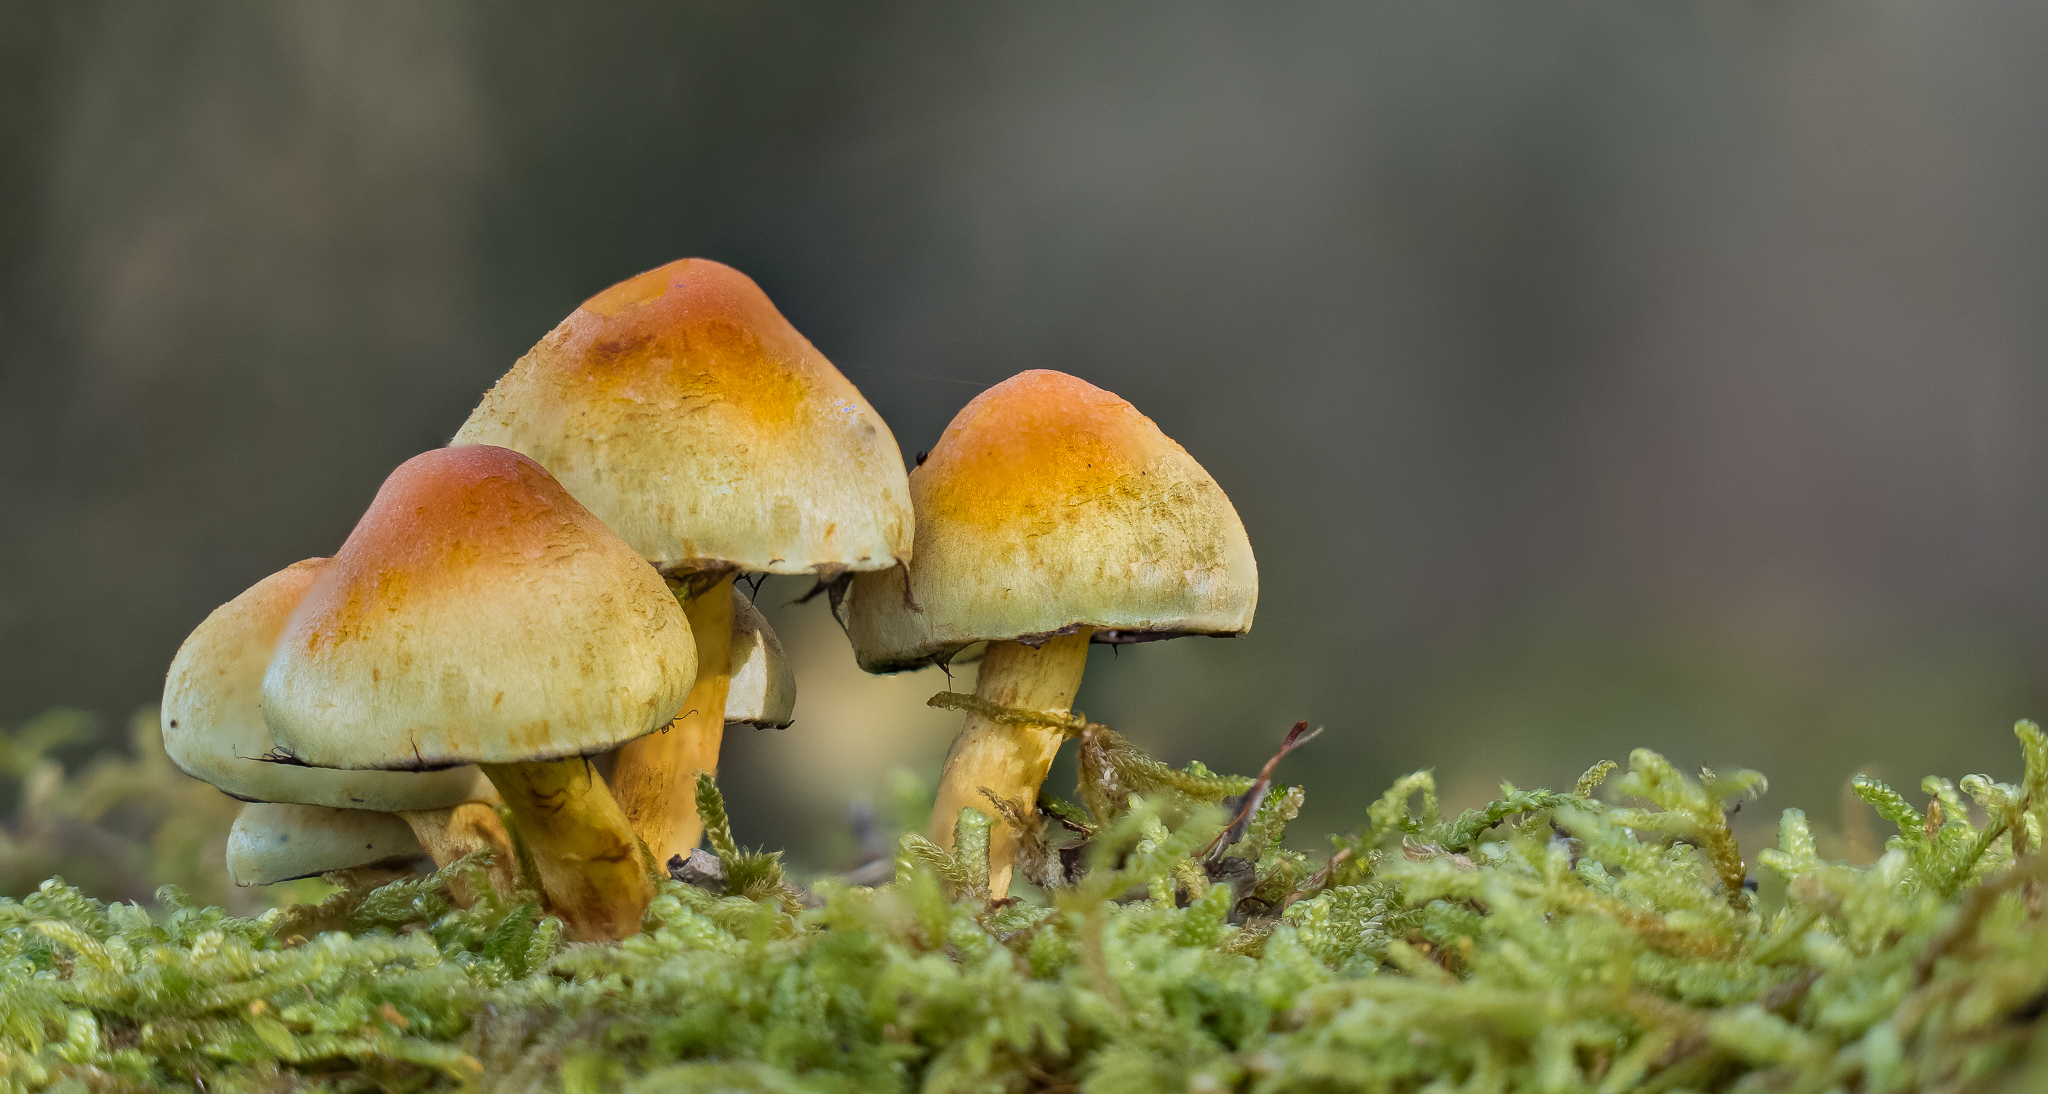
nature, leaf, flower, macro, autumn, mushroom, flora, fauna, close up, fungus, mushrooms, animals, naturaleza, setas, lumixfz1000, fz1000, bolete, focusstacking, ggl1, gaby1, xovesphoto, focusstack, panasoniclumixfz1000, macro photography, edible mushroom, medicinal mushroom, agaricomycetes, penny bun